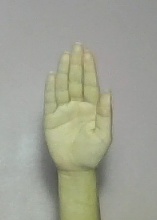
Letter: seen